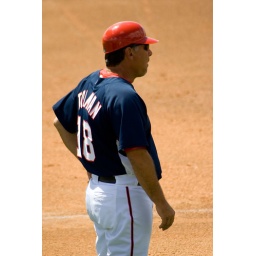
Tim Tolman in the batting helmet as 3rd base coach